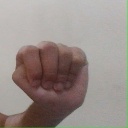
अक्षर: ठ